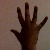
The image shows a hand gesture representing the number 5 in Indian Sign Language.